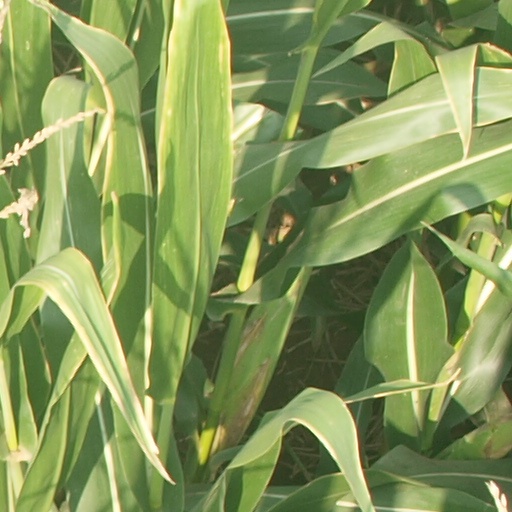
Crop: maize; corn